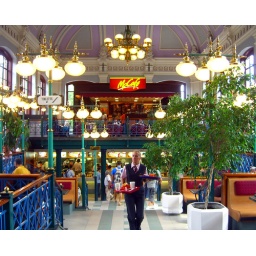
The overdressed McCafe inside a gorgeous old building next door to the Nyugati train station in the Pest. Budapest, Hungary